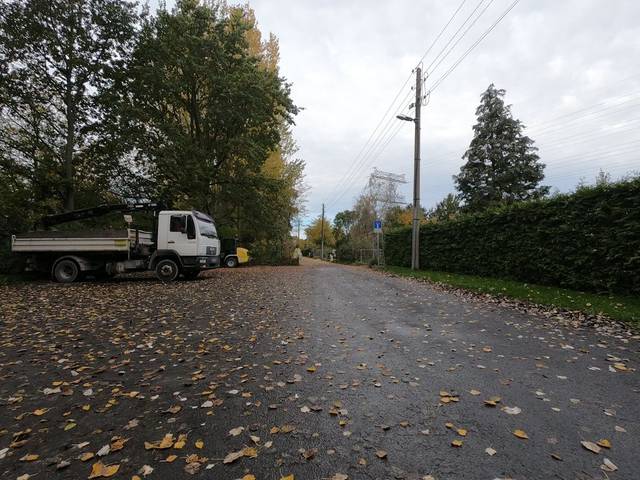
Region: Germany
Coordinates: 52.567, 13.458